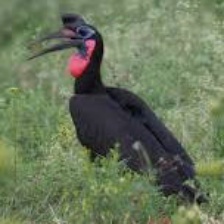
Species: ABYSSINIAN GROUND HORNBILL
Scientific name: BUCORVUS ABYSSINICUS
ImageNet parent category: hornbill